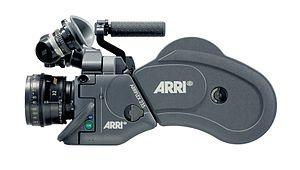
Arriflex est une gamme de caméras de cinéma professionnelles, conçue à partir de 1937 par la firme allemande Arnold & Richter Cine Technik. Déclinée en plusieurs modèles à partir de l'initiale Arriflex 35, elle offre une utilisation dans les deux principaux formats argentiques : le 35 mm et le 16 mm.